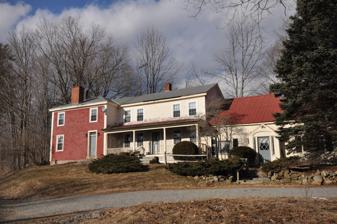
Building: Capt. Richard Strong House
Country: United States of America
Year built: 1821
Historic house in New Hampshire, United States United States historic place Capt. Richard Strong House U.S. National Register of Historic Places Show map of New Hampshire Show map of the United States Location 1471 Peterborough Rd., Dublin, New Hampshire Coordinates 42°54′14″N 72°1′46″W / 42.90389°N 72.02944°W / 42.90389; -72.02944 Area 1.5 acres (0.61 ha) Built 1821 ( 1821 ) Architectural style Federal MPS Dublin MRA NRHP reference No. 83004080 Added to NRHP December 18, 1983 The Capt. Richard Strong House is a historic house at 1471 Peterborough Road ( New Hampshire Route 101 ) in Dublin, New Hampshire .  This two story wood-frame house was built c. 1821, and was the first house in Dublin to have brick end walls.  It was built by Captain Richard Strong, a grandson of Dublin's first permanent settler, Henry Strongman.  The house has later ells added to its right side dating to c. 1882 and c. 1910.  In the second half of the 19th century the house was owned by the locally prominent Gowing family. The house was listed on the National Register of Historic Places in 1983. Description The Capt. Richard Strong House is located in eastern Dublin, on the north side of Peterborough Road just east of its junction with Gerry Road.  It is a rambling structure with three major sections.  The leftmost section, the oldest, is a two-story frame structure with a front-facing brick endwall, otherwise clapboarded exterior, and a hipped roof.  The original main entrance is in the brick facade, which is two bays in width with sash windows in most positions.  To the east is a 2 + 1 ⁄ 2 -story wood frame section, with a gabled roof and a porch extending across its five-bay front.  At the far eastern end is a three-bay single-story frame section, with what is now the main entrance flanked by picture and bay windows. Richard Strong, its builder, was prominent in civic affairs, serving as a town selectman, justice of the peace, and state representative.  He also built the nearby Richard Strong Cottage . See also Henry Strongman House National Register of Historic Places listings in Cheshire County, New Hampshire References